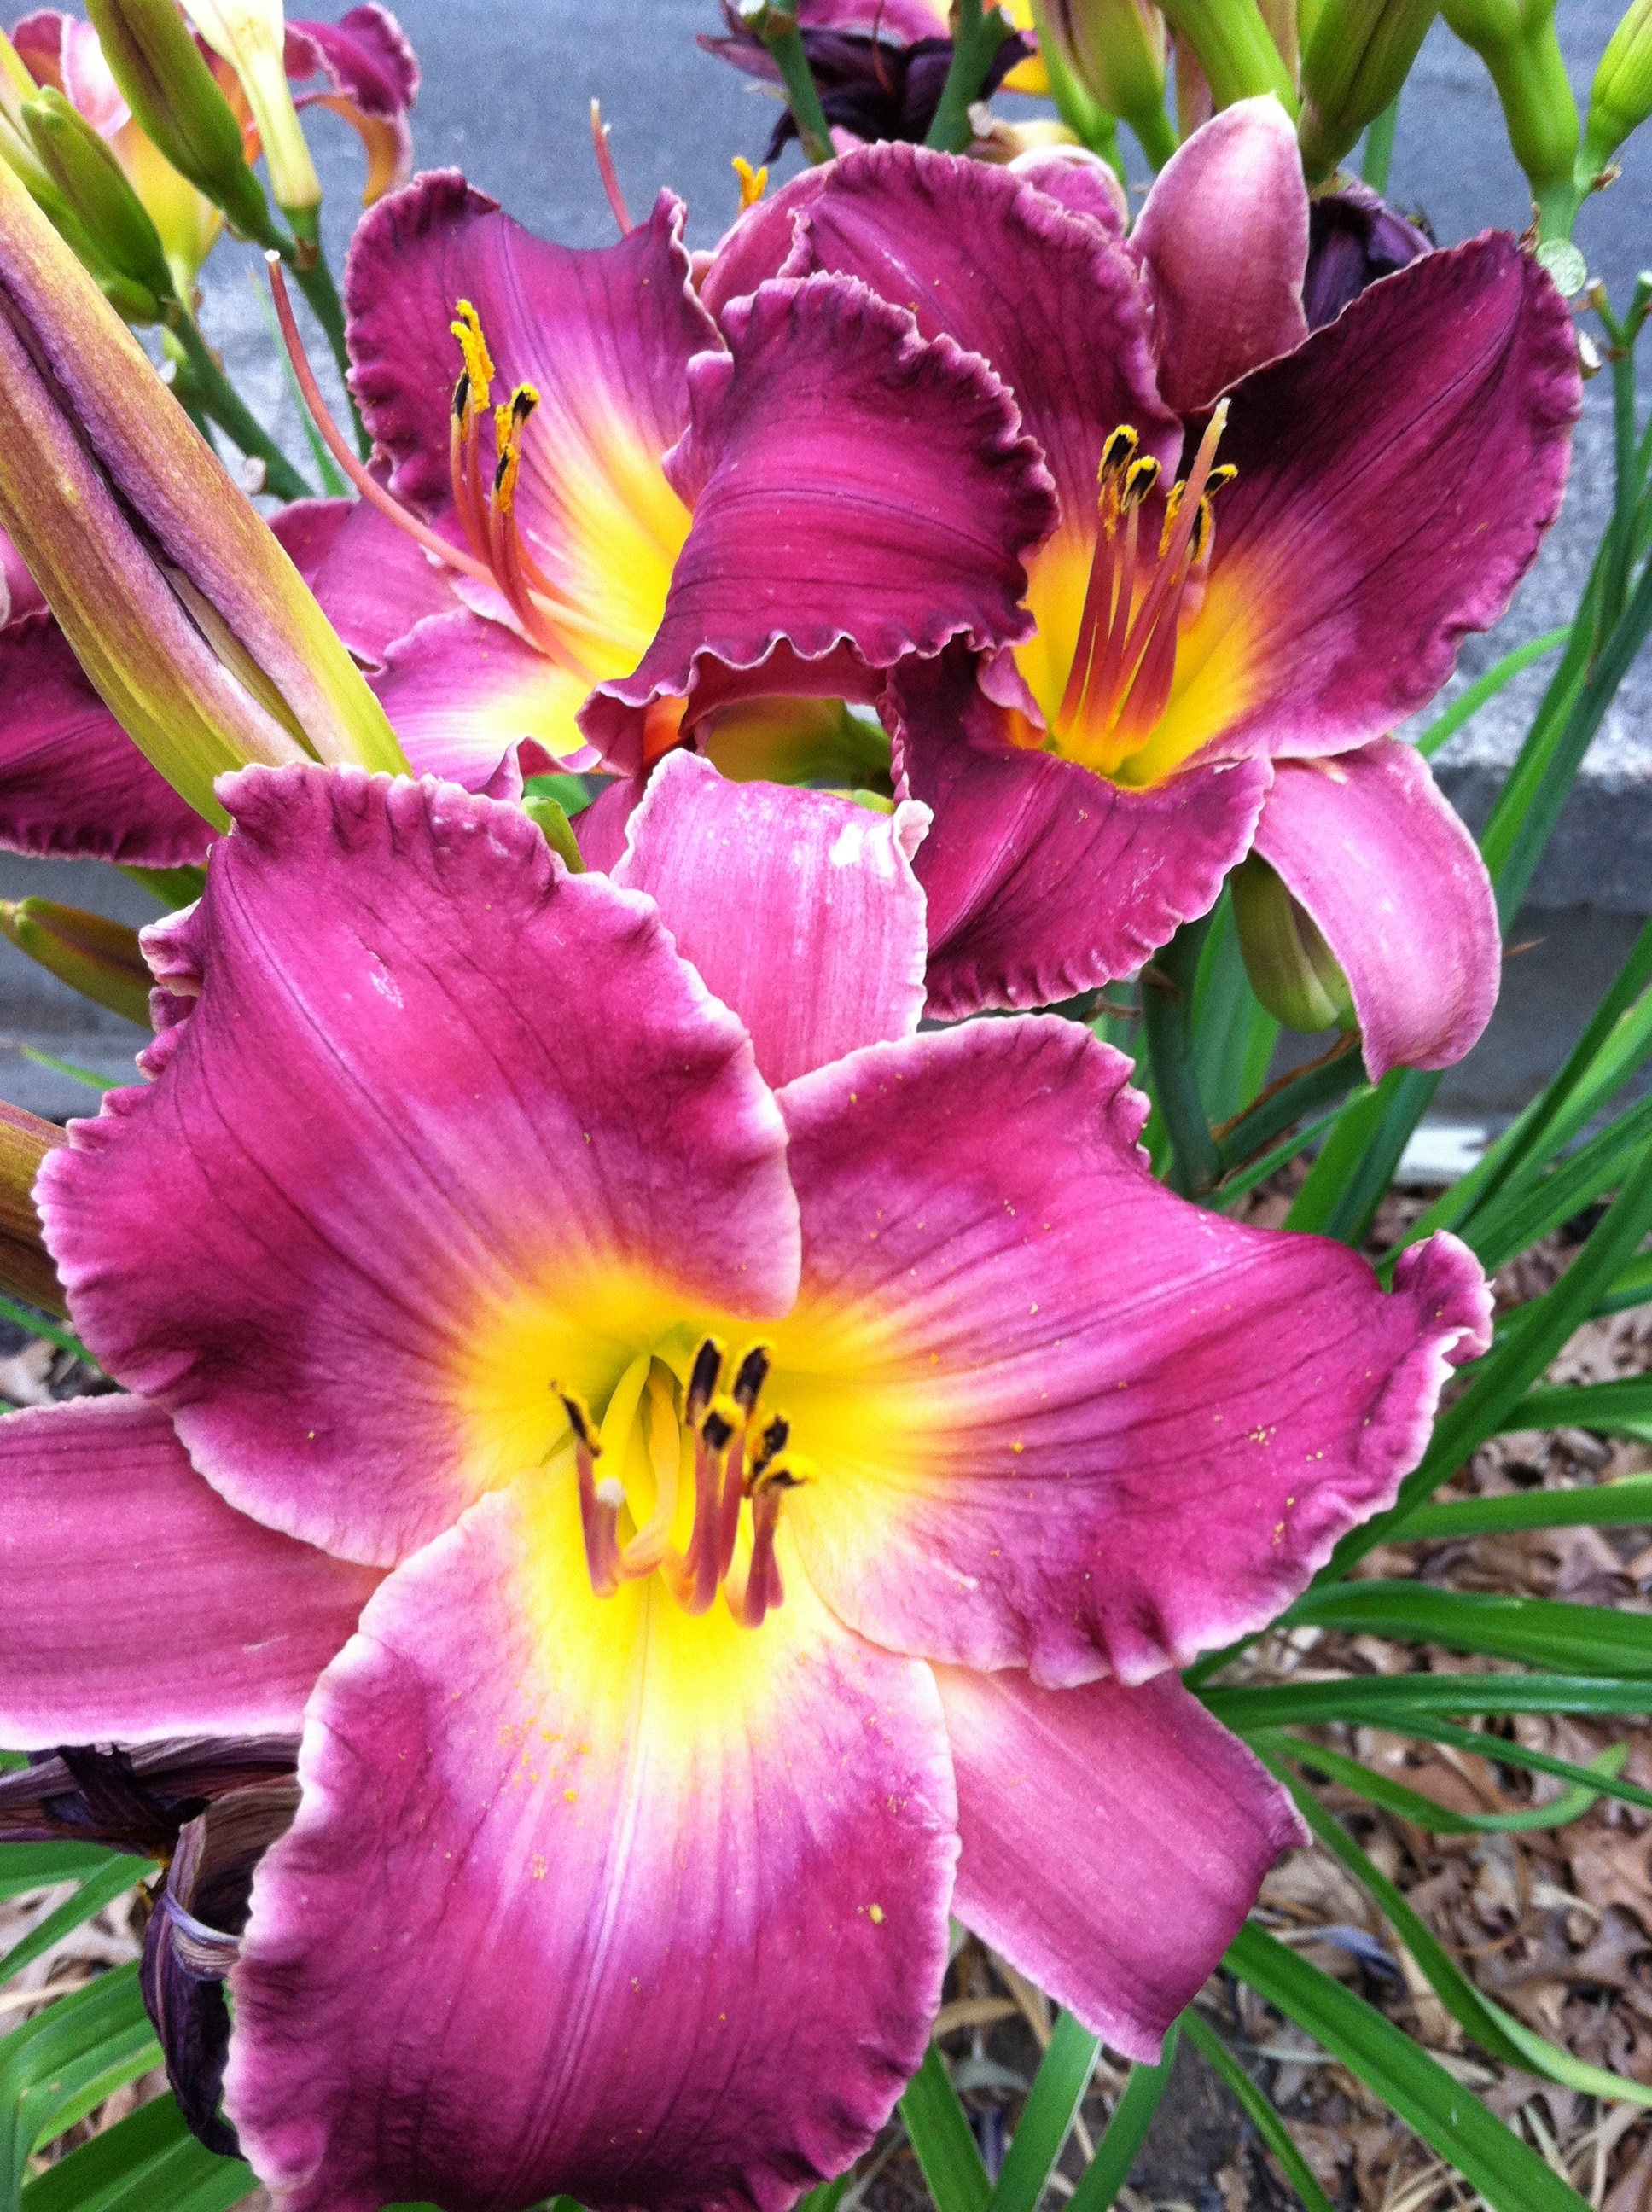
nature, blossom, plant, flower, petal, bloom, spring, blooming, colorful, pink, flowers, lily, spring flower, daylily, flowering plant, land plant